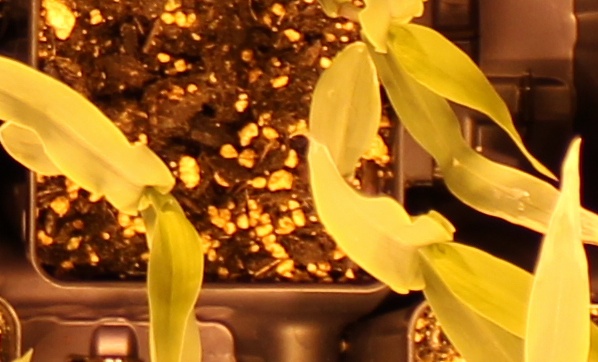
Label: Corn